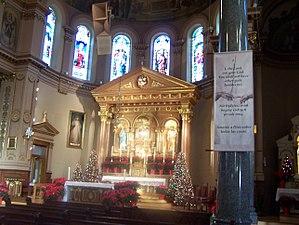
L'église Sainte-Hedwige est une église catholique monumentale de Chicago dépendant de l'archidiocèse de Chicago. Construite dans le goût polonais, elle se trouve au 2226 North Hoyen Avenue. Elle est dédiée à sainte Hedwige.